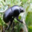
Label: beetle